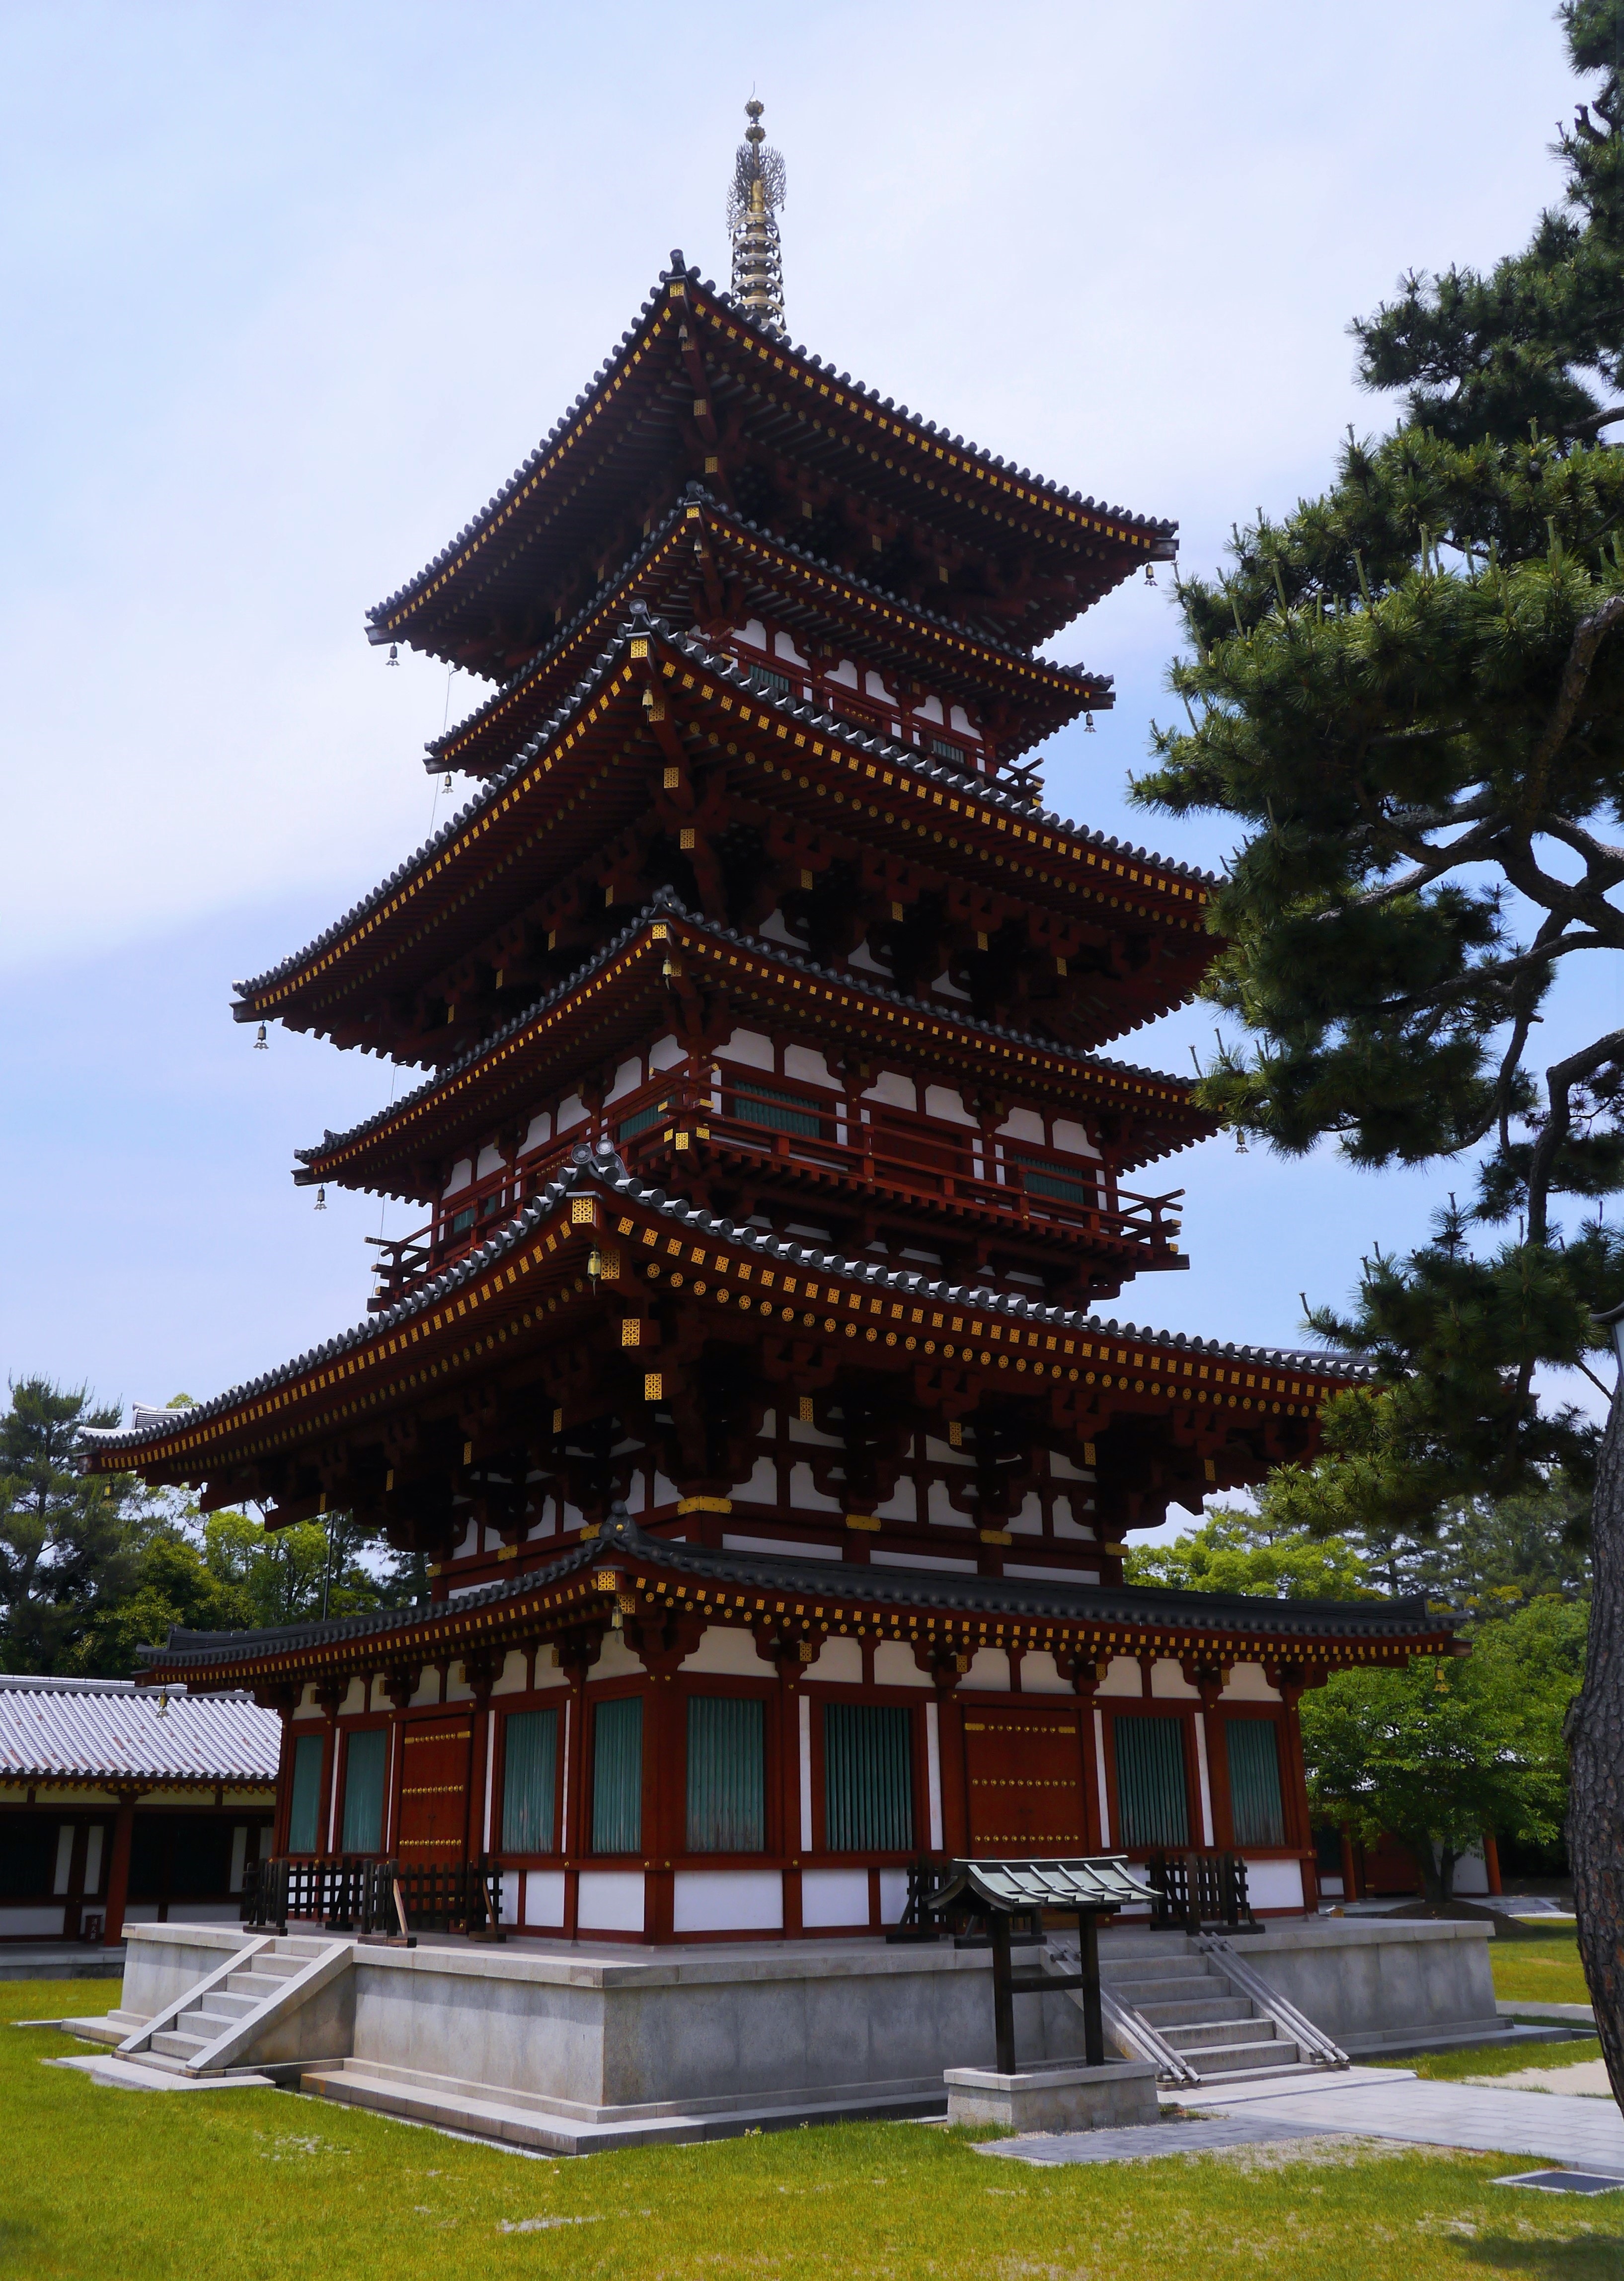
white, building, green, red, tower, japan, place of worship, gold, temple, shrine, nara, chinese architecture, pagoda, yakushiji, wat, historic site, west tower, triple tower, shinto shrine